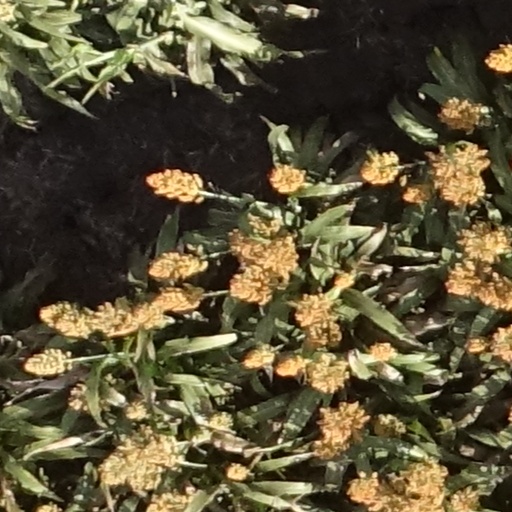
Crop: sorghum